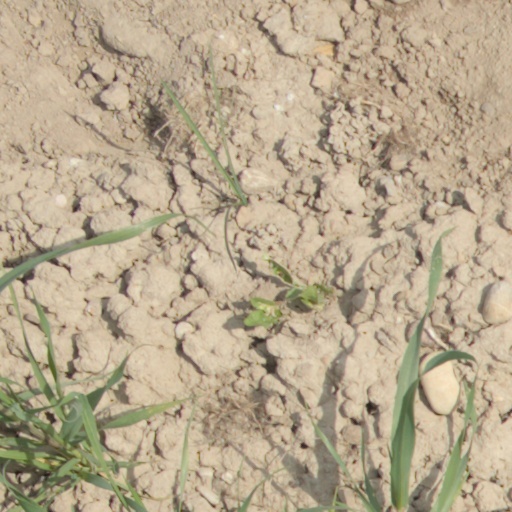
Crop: wheat